Frugières-le-Pin

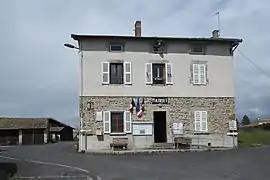
Town hall

Frugières-le-Pin is a commune in the Haute-Loire department in south-central France.